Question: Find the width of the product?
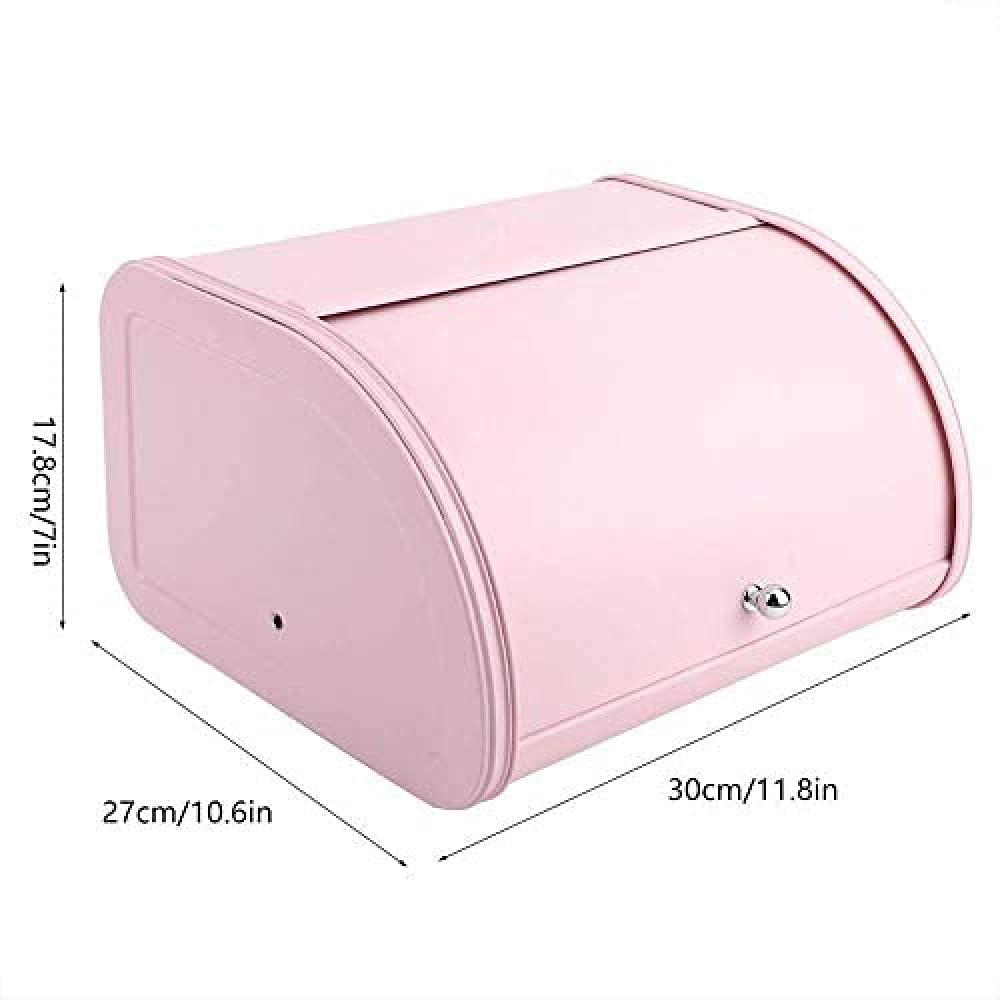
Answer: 27.0 centimetre